Portuguese Mexicans

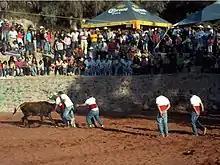
Portuguese-style bullfighting in Santiago Tequixquiac

The Portuguese arrived in Mexico during the Spanish colonial period. Many of them were sailors, conquistadors, clergy, and members of the military. Later Portuguese arrivals included pirates in conflict with Spanish leadership. Today, the country's largest Portuguese community is concentrated in Mexico City, especially in the Colonia Condesa, home to many restaurants and bars popular with people of Portuguese origin.